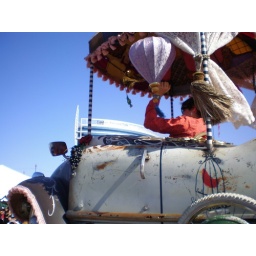
this lady traded her car for a bike and was paraded around while we all chered her